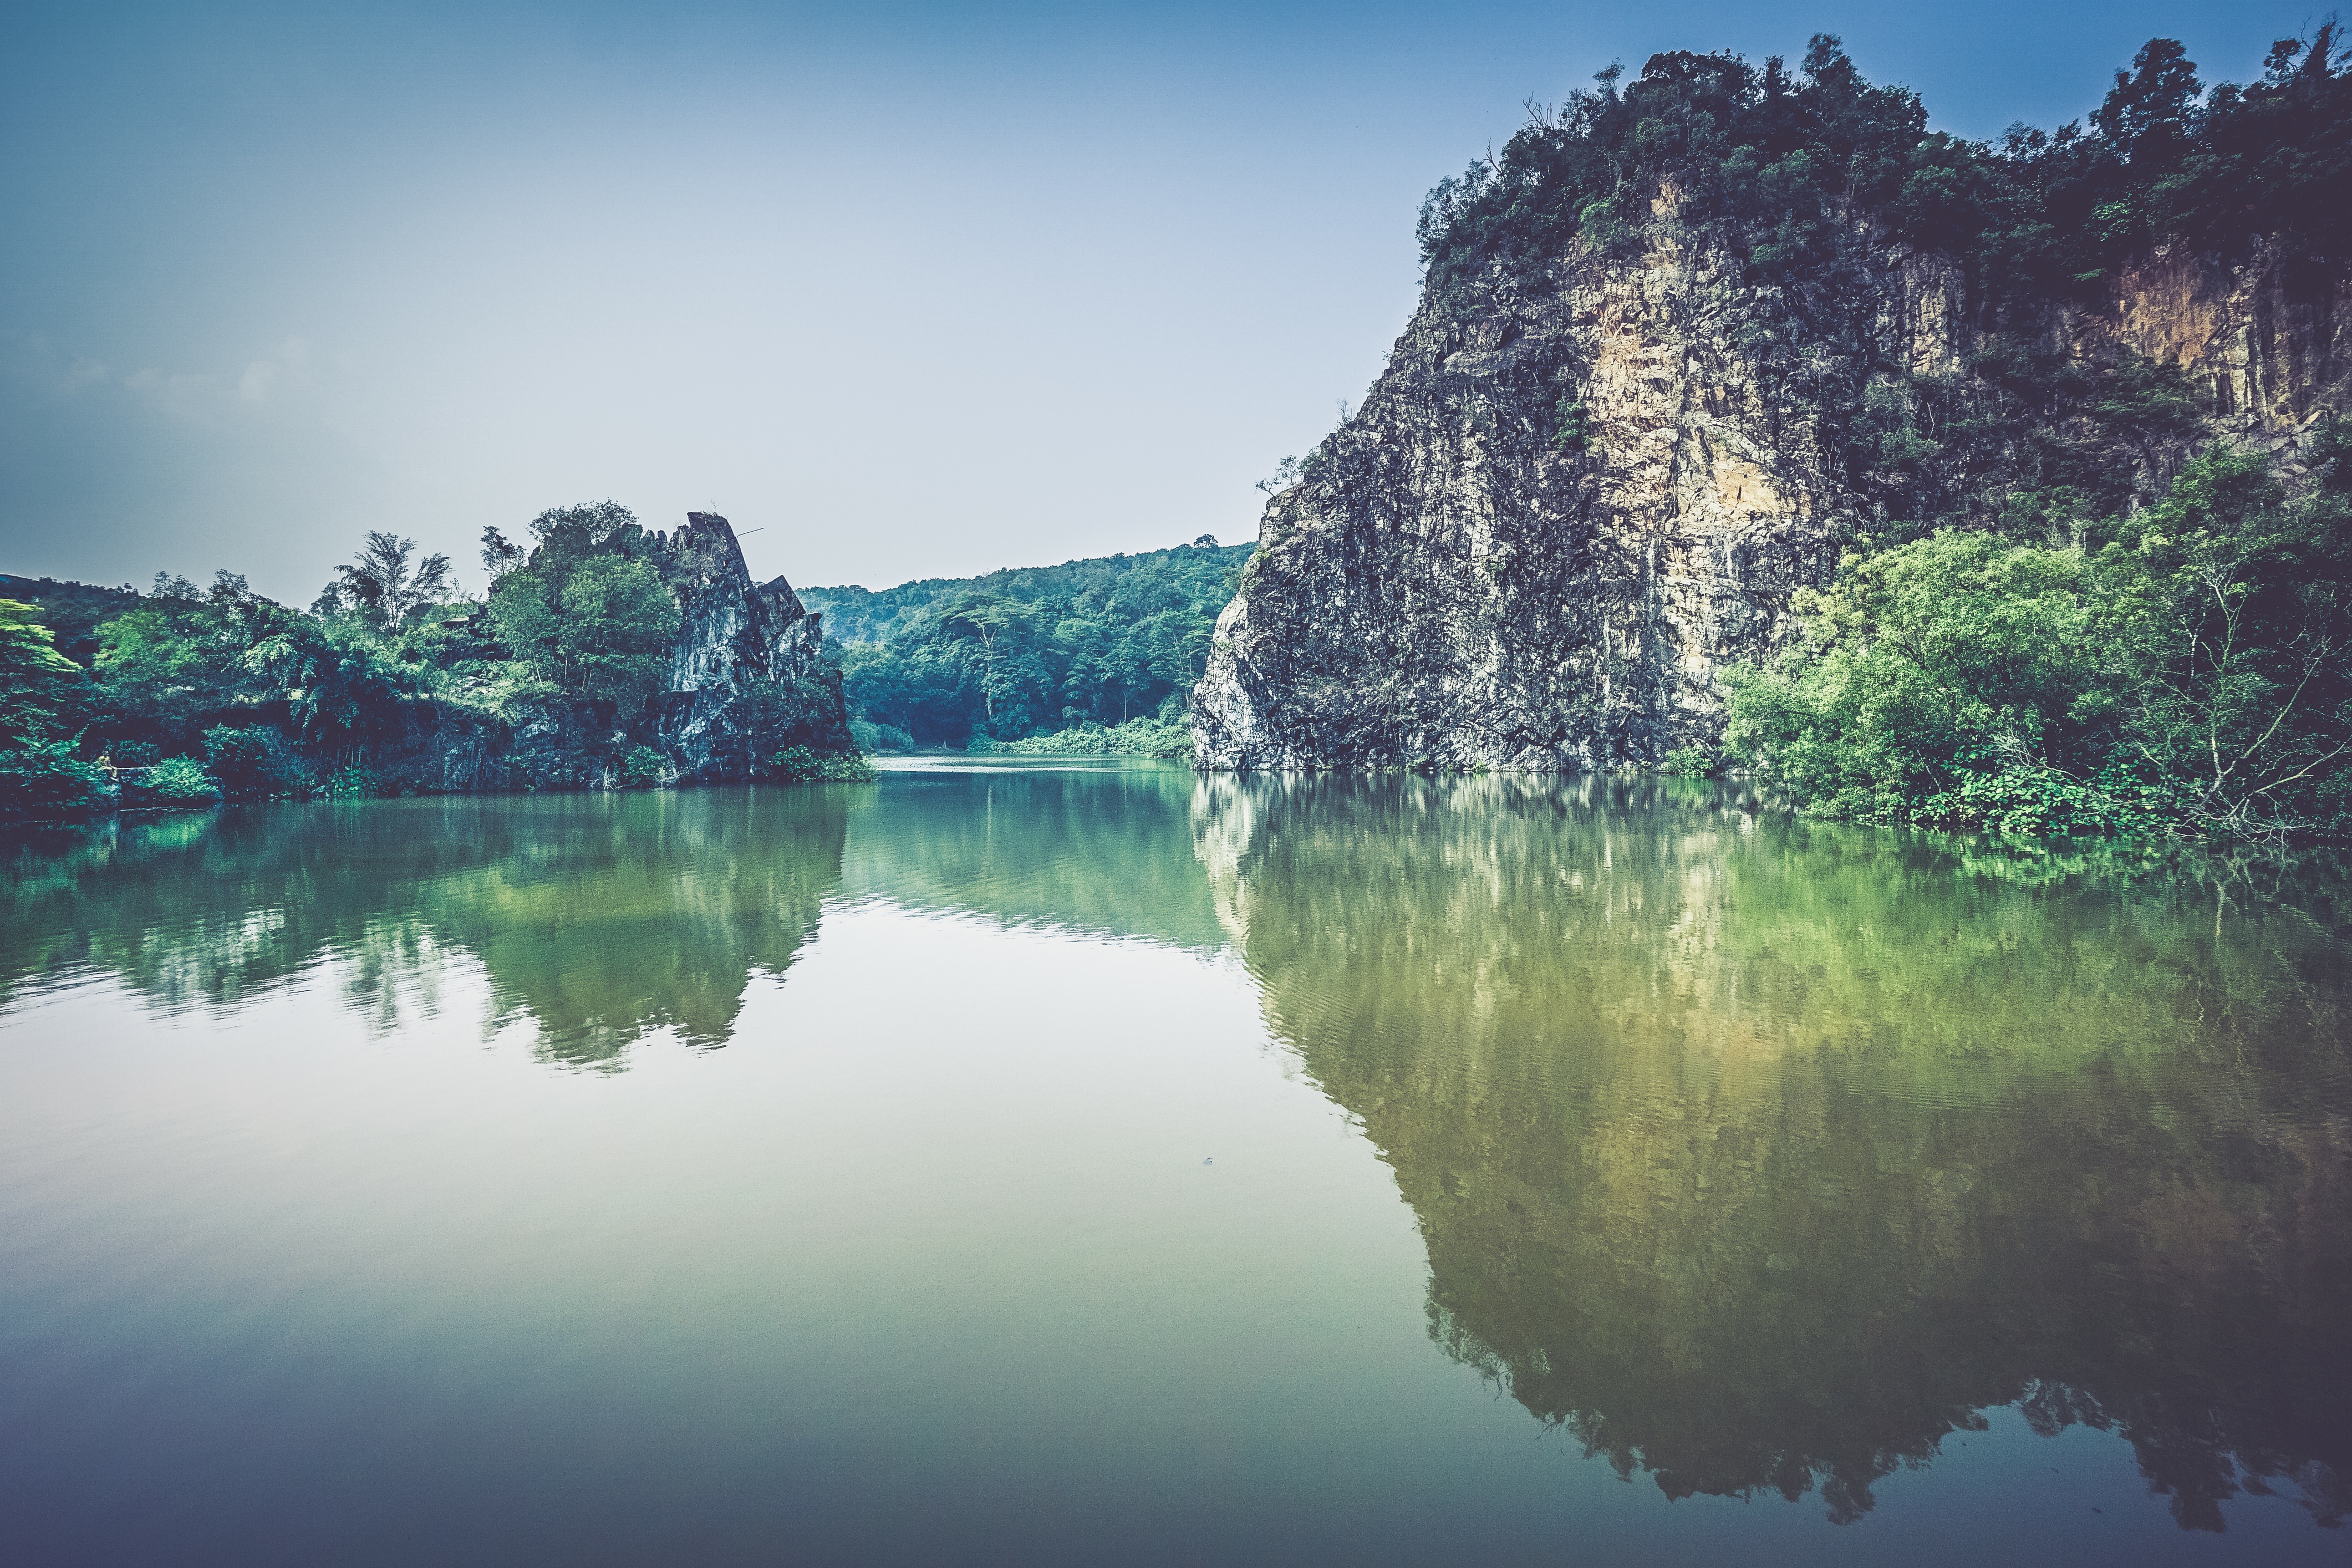
landscape, sea, tree, water, nature, mountain, sunlight, morning, lake, river, cliff, reflection, jungle, bay, reservoir, body of water, trees, outdoors, daylight, loch, landform, geographical feature, atmospheric phenomenon